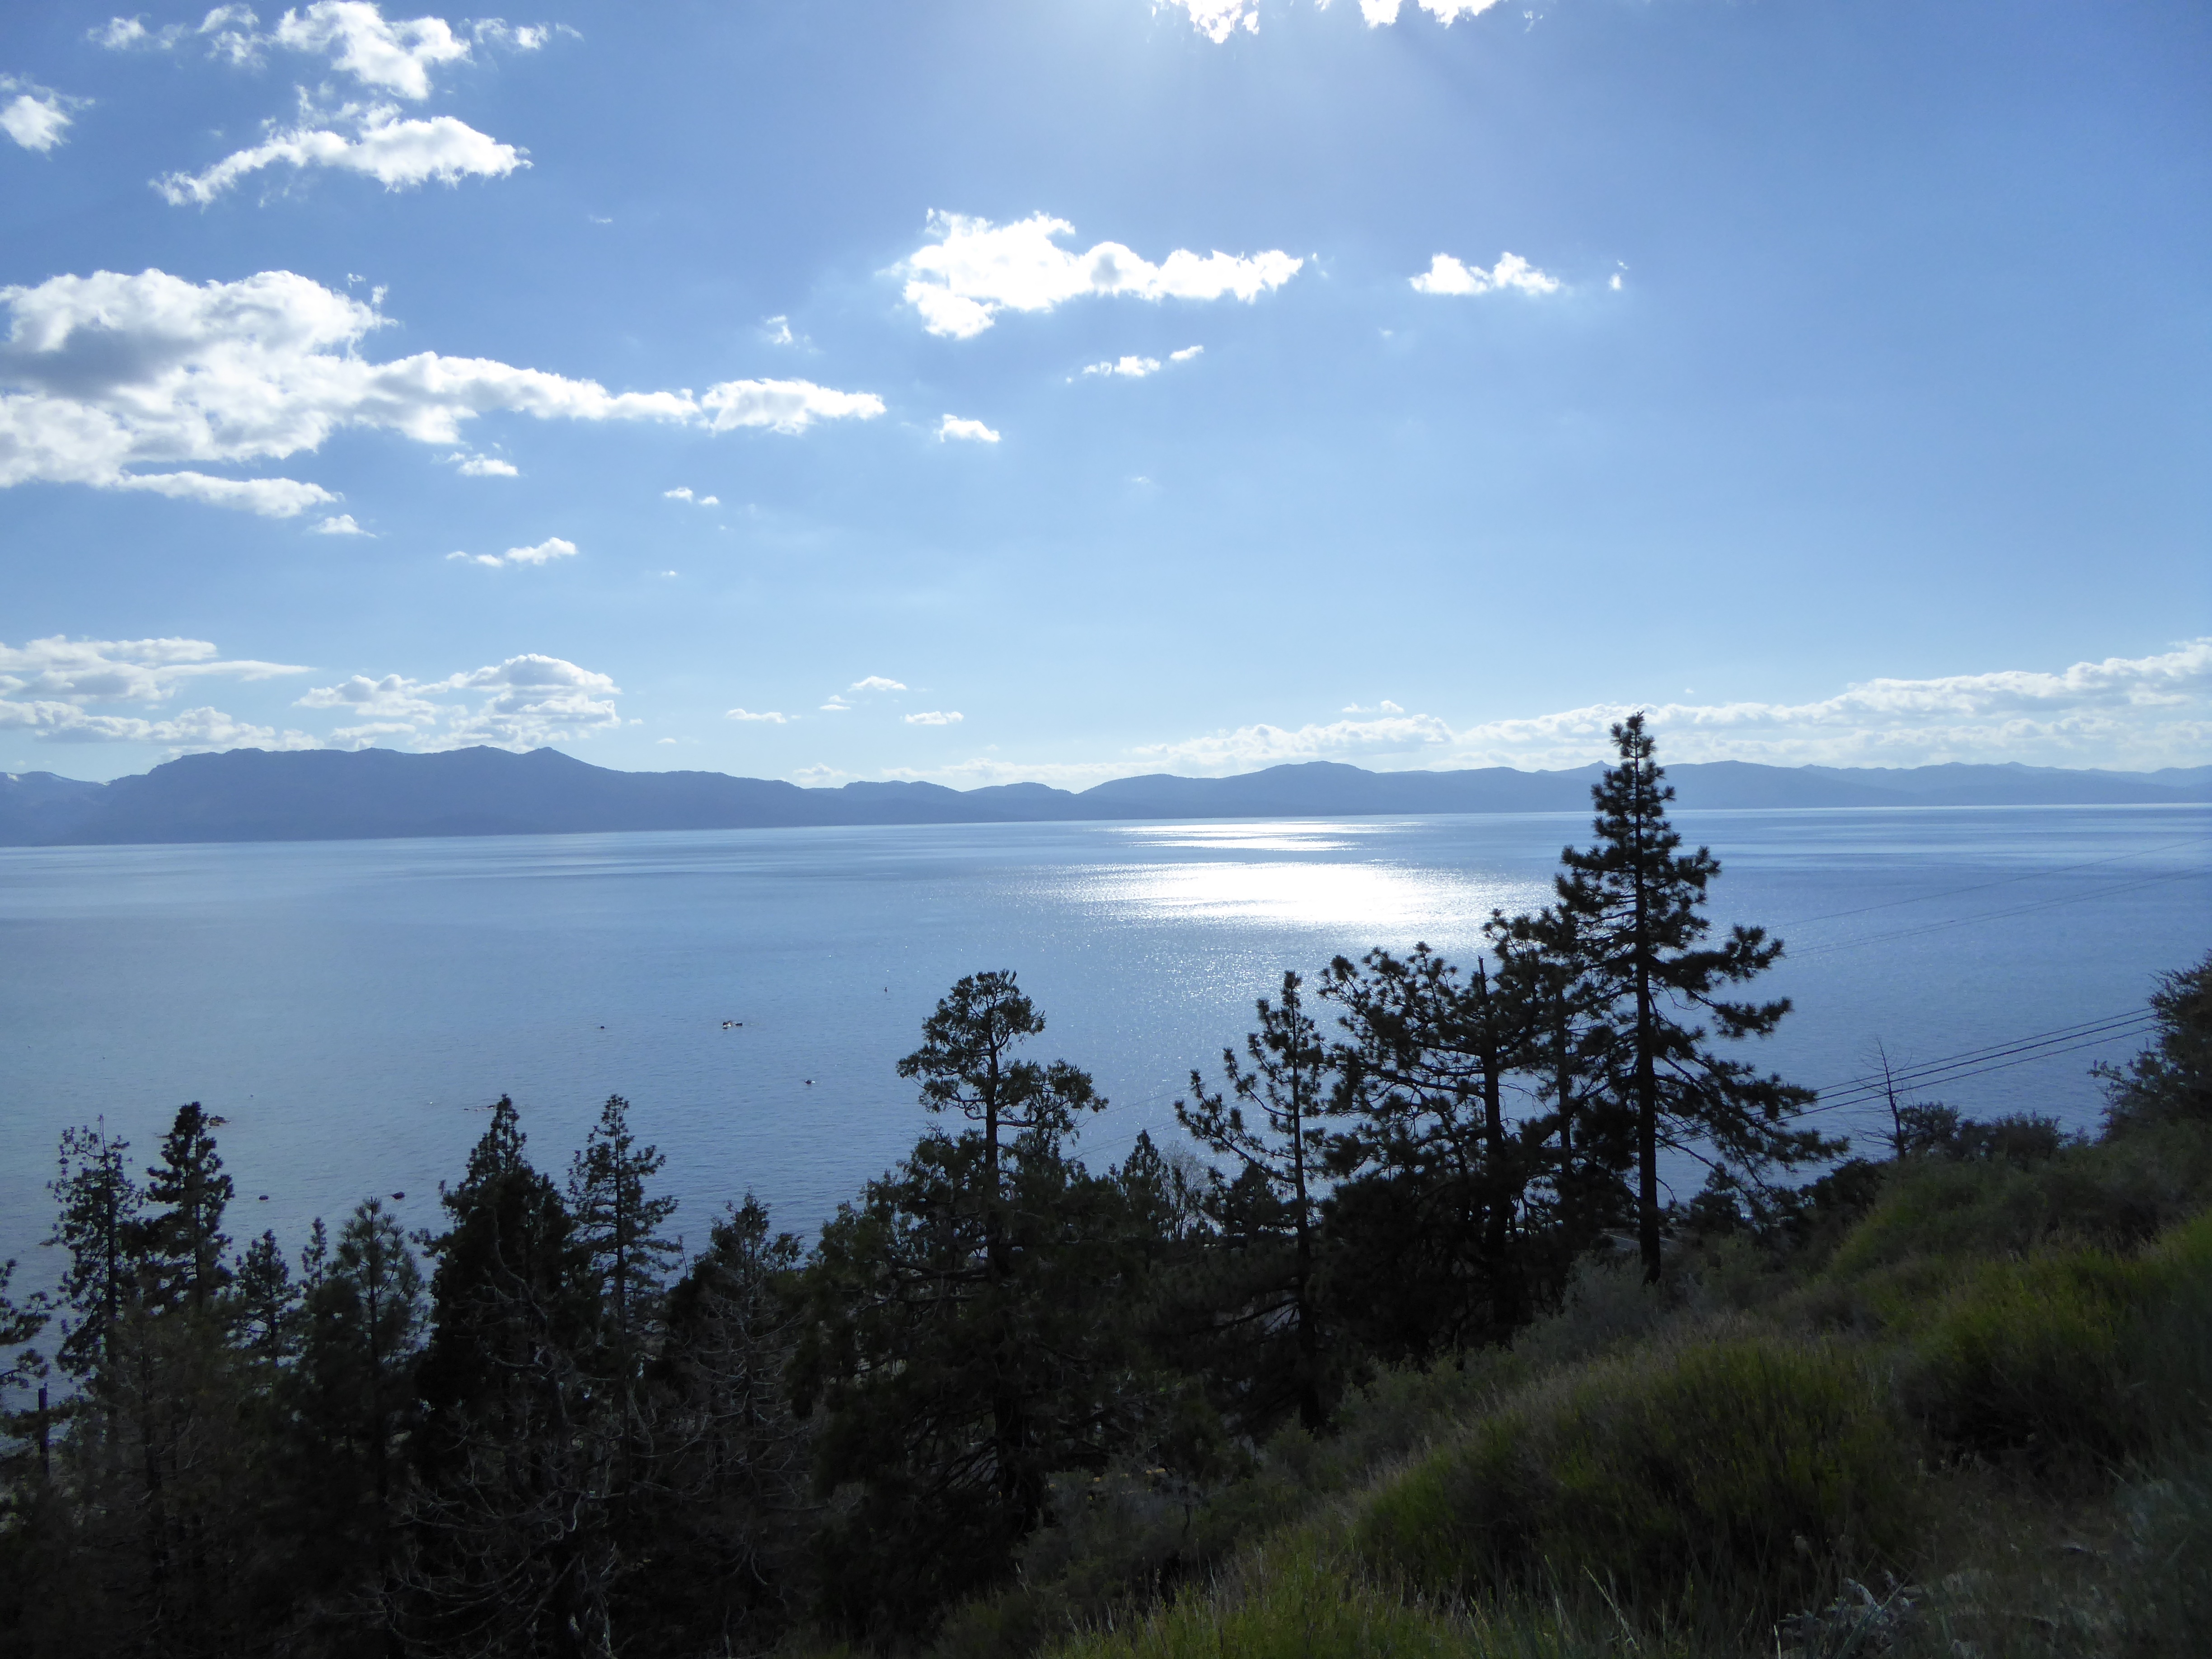
landscape, sea, tree, nature, horizon, wilderness, mountain, cloud, sky, morning, hill, lake, dawn, mountain range, dusk, reflection, usa, reservoir, ridge, summit, fell, loch, landform, sierra nevada, tahoe, geographical feature, atmospheric phenomenon, mountainous landforms, lake taho